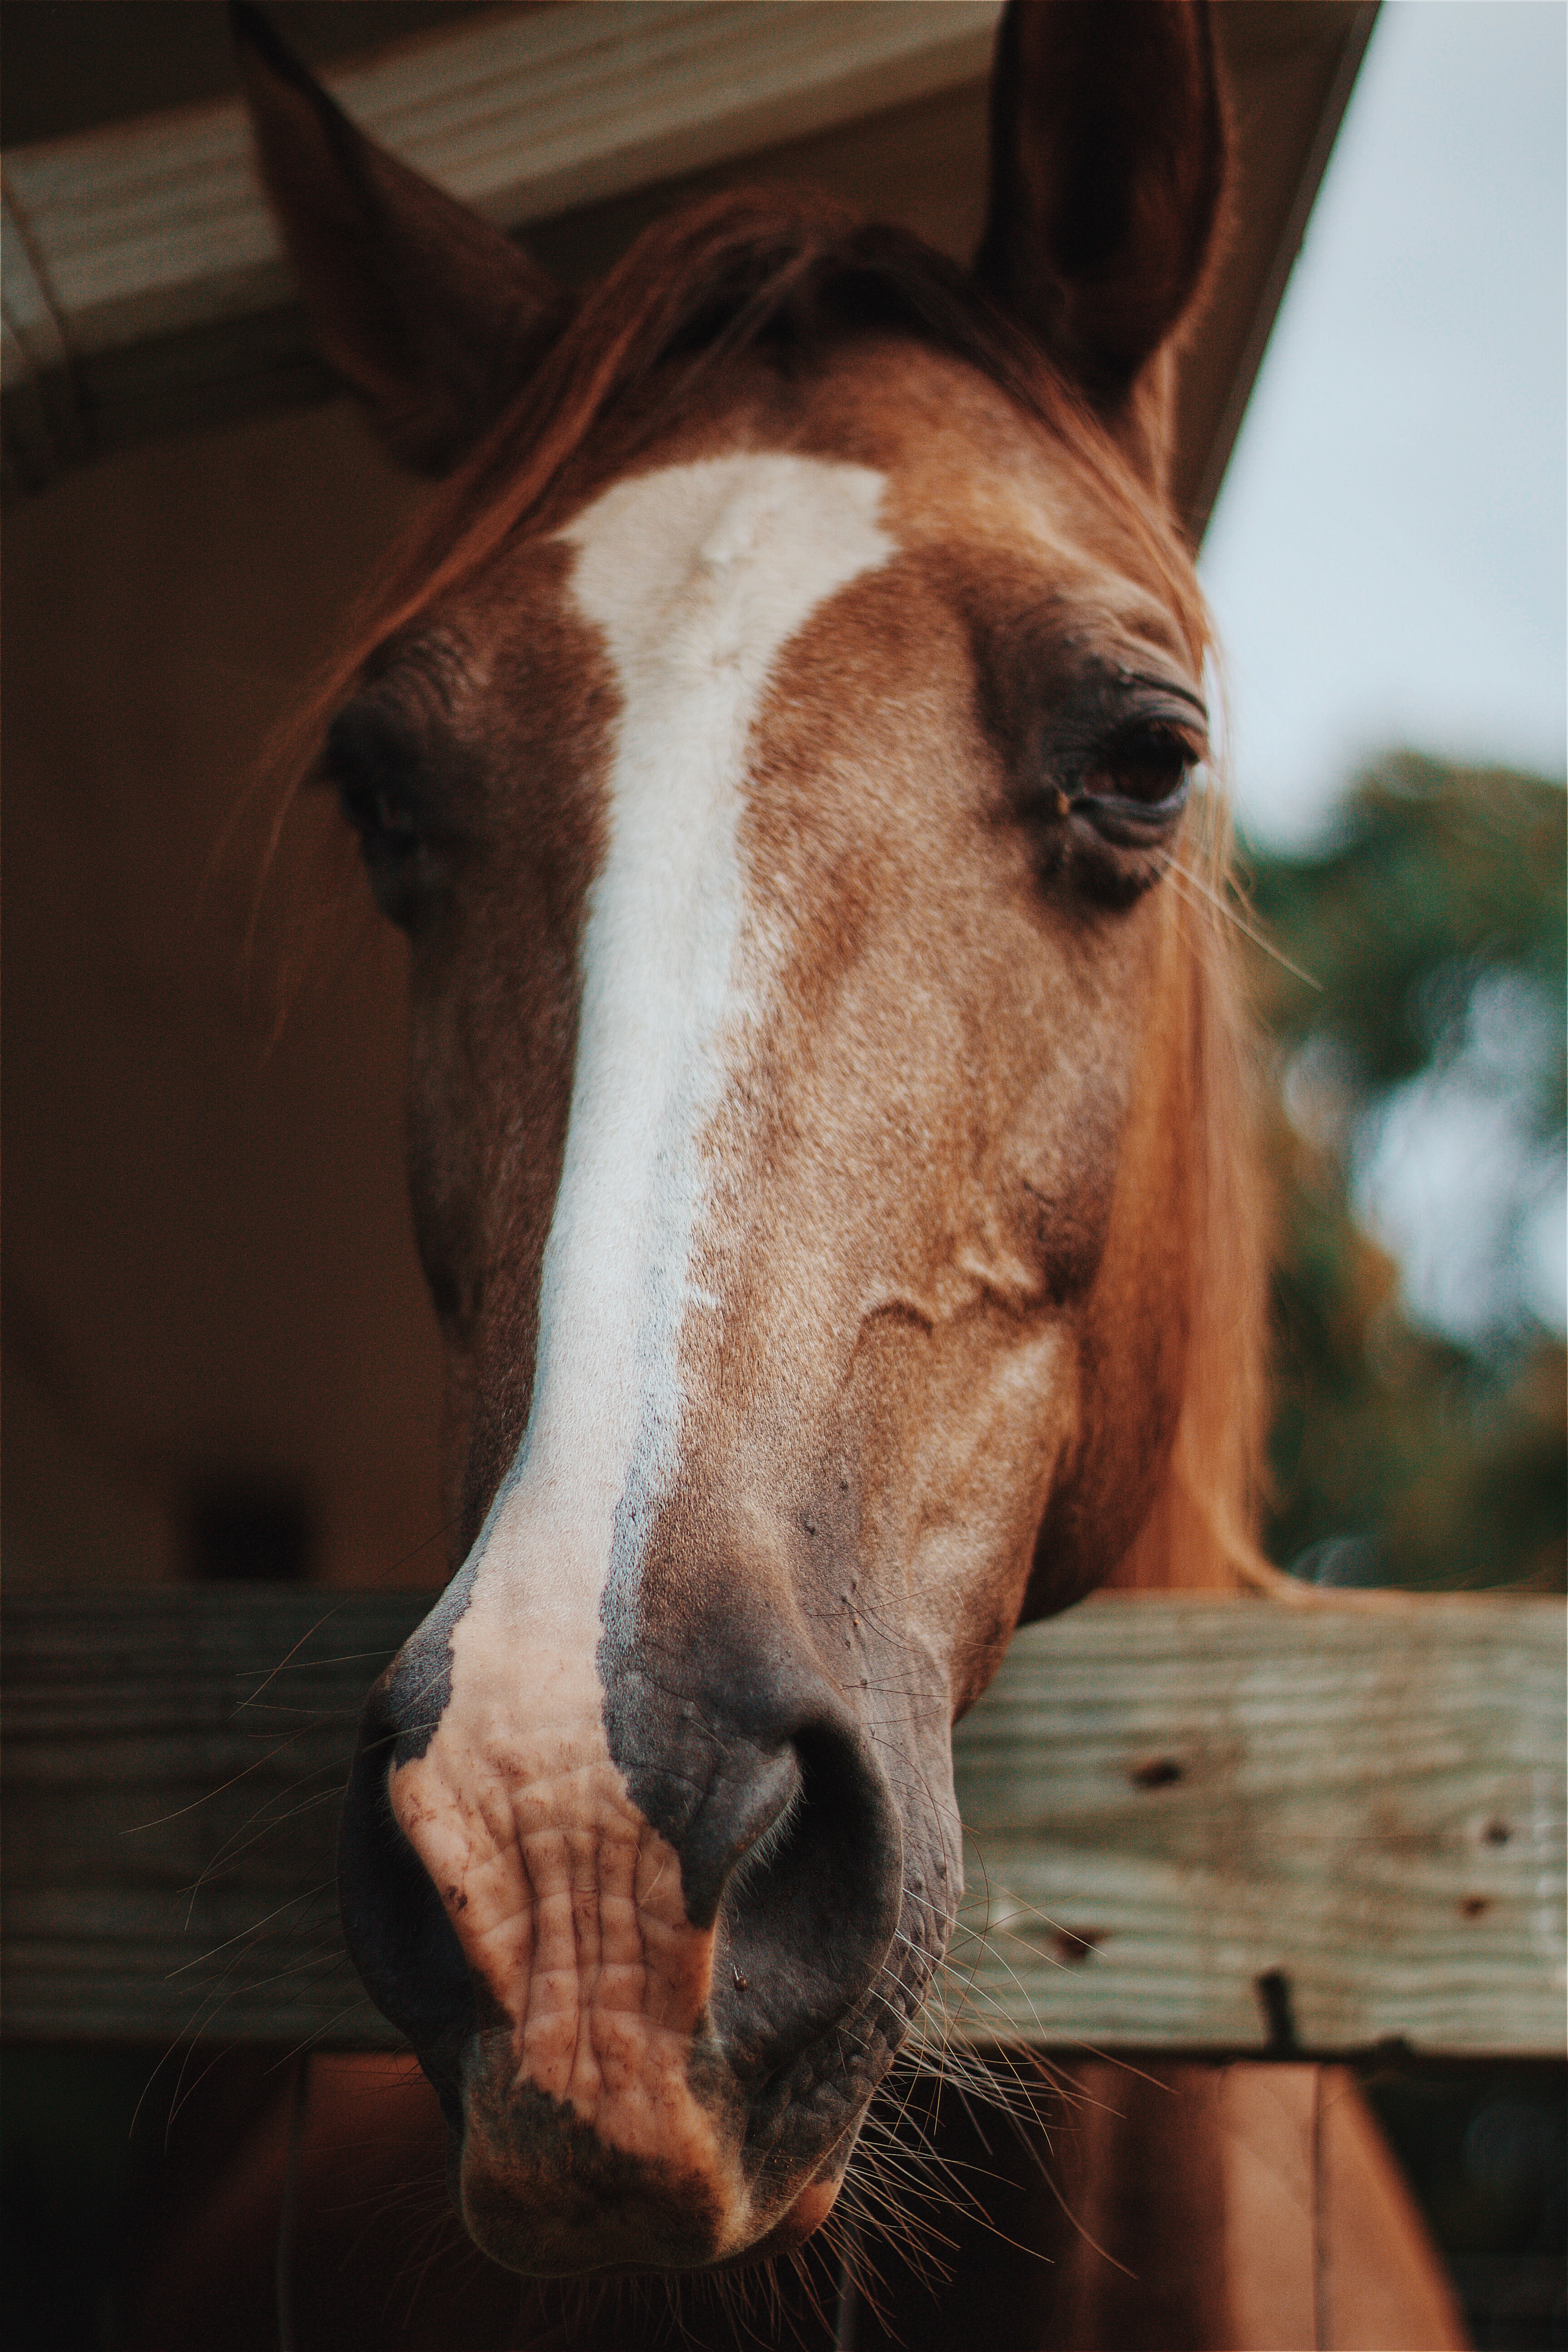
nature, farm, barn, animal, pet, horse, mammal, stallion, mane, close up, bridle, equine, head, vertebrate, mare, foal, colt, halter, pack animal, horse like mammal, mustang horse